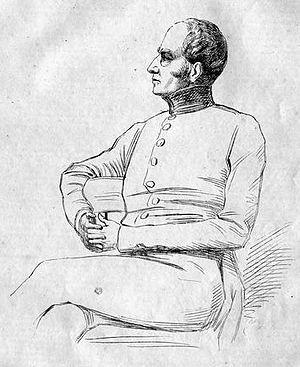
George Gipps fut le dixième Gouverneur de Nouvelle-Galles du Sud, alors colonie britannique, entre 1838 et 1846. Il occupa son poste pendant une période de grand changement pour la Nouvelle-Galles du Sud ainsi que pour l'Australie et la Nouvelle-Zélande qui fut administrée pendant la plus grande partie de son mandat comme une dépendance de la Nouvelle-Galles du Sud. Les colons de l'époque n'approuvèrent pas la façon dont il transmit le pouvoir à un gouvernement local responsable mais ses contemporains du Ministère des Colonies le trouvèrent administrateur très capable.